Jinja, Uganda

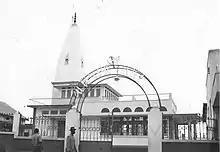
Vishvakarma (Hinduism) Temple in Jinja.

The Qaddafi Barracks, an institution of the Uganda People's Defence Force (UPDF), are in Jinja. They are the location of the Uganda Junior Staff College, one of the about a dozen military schools in Uganda. The town is also the site of the Uganda Senior Command and Staff College, another UPDF institution, located in the Kimaka neighbourhood about north of Jinja's central business district.